Inseminoid

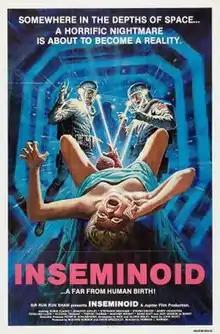
US theatrical release poster

Inseminoid (titled Horror Planet in the United States) is a 1981 British science fiction horror film directed by Norman J. Warren and starring Judy Geeson, Robin Clarke and Stephanie Beacham, along with Victoria Tennant in one of her early film roles. The plot concerns a team of archaeologists and scientists who are excavating the ruins of an ancient civilisation on a distant planet. One of the women in the team (Geeson) is impregnated by an alien creature and taken over by a mysterious intelligence, driving her to murder her colleagues one by one and feed on them.